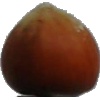
Label: nut_forest